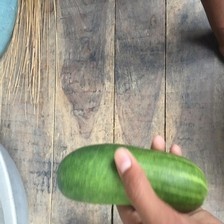
Label: cucumber